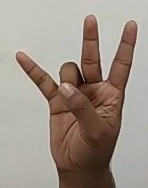
ASL sign: 7